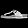
Label: Sandal